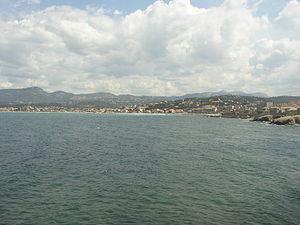
Vue de la ville deSix-Fours-les-Plages dans le Var.